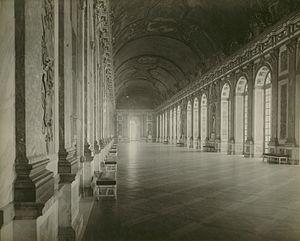
La galerie des Glaces ou Grande Galerie est une galerie de grand apparat de style baroque située dans le château de Versailles, dont elle est l'une des pièces emblématiques. Conçue et construite de 1678 à 1684 par l'architecte Jules Hardouin-Mansart, elle était alors destinée à illustrer le pouvoir du monarque absolu Louis XIV et à éblouir ses visiteurs, par son ornementation, par sa riche iconographie composée par Charles Le Brun et par ses dimensions inédites. Longue de 73 m, large de 10,50 m, la galerie est revêtue de 357 glaces, soit 21 glaces à chacune des 17 arches faisant face à 17 fenêtres. Située au premier étage du corps central du château, elle fait face, à l'ouest, aux jardins de Versailles, dont elle achève la perspective.